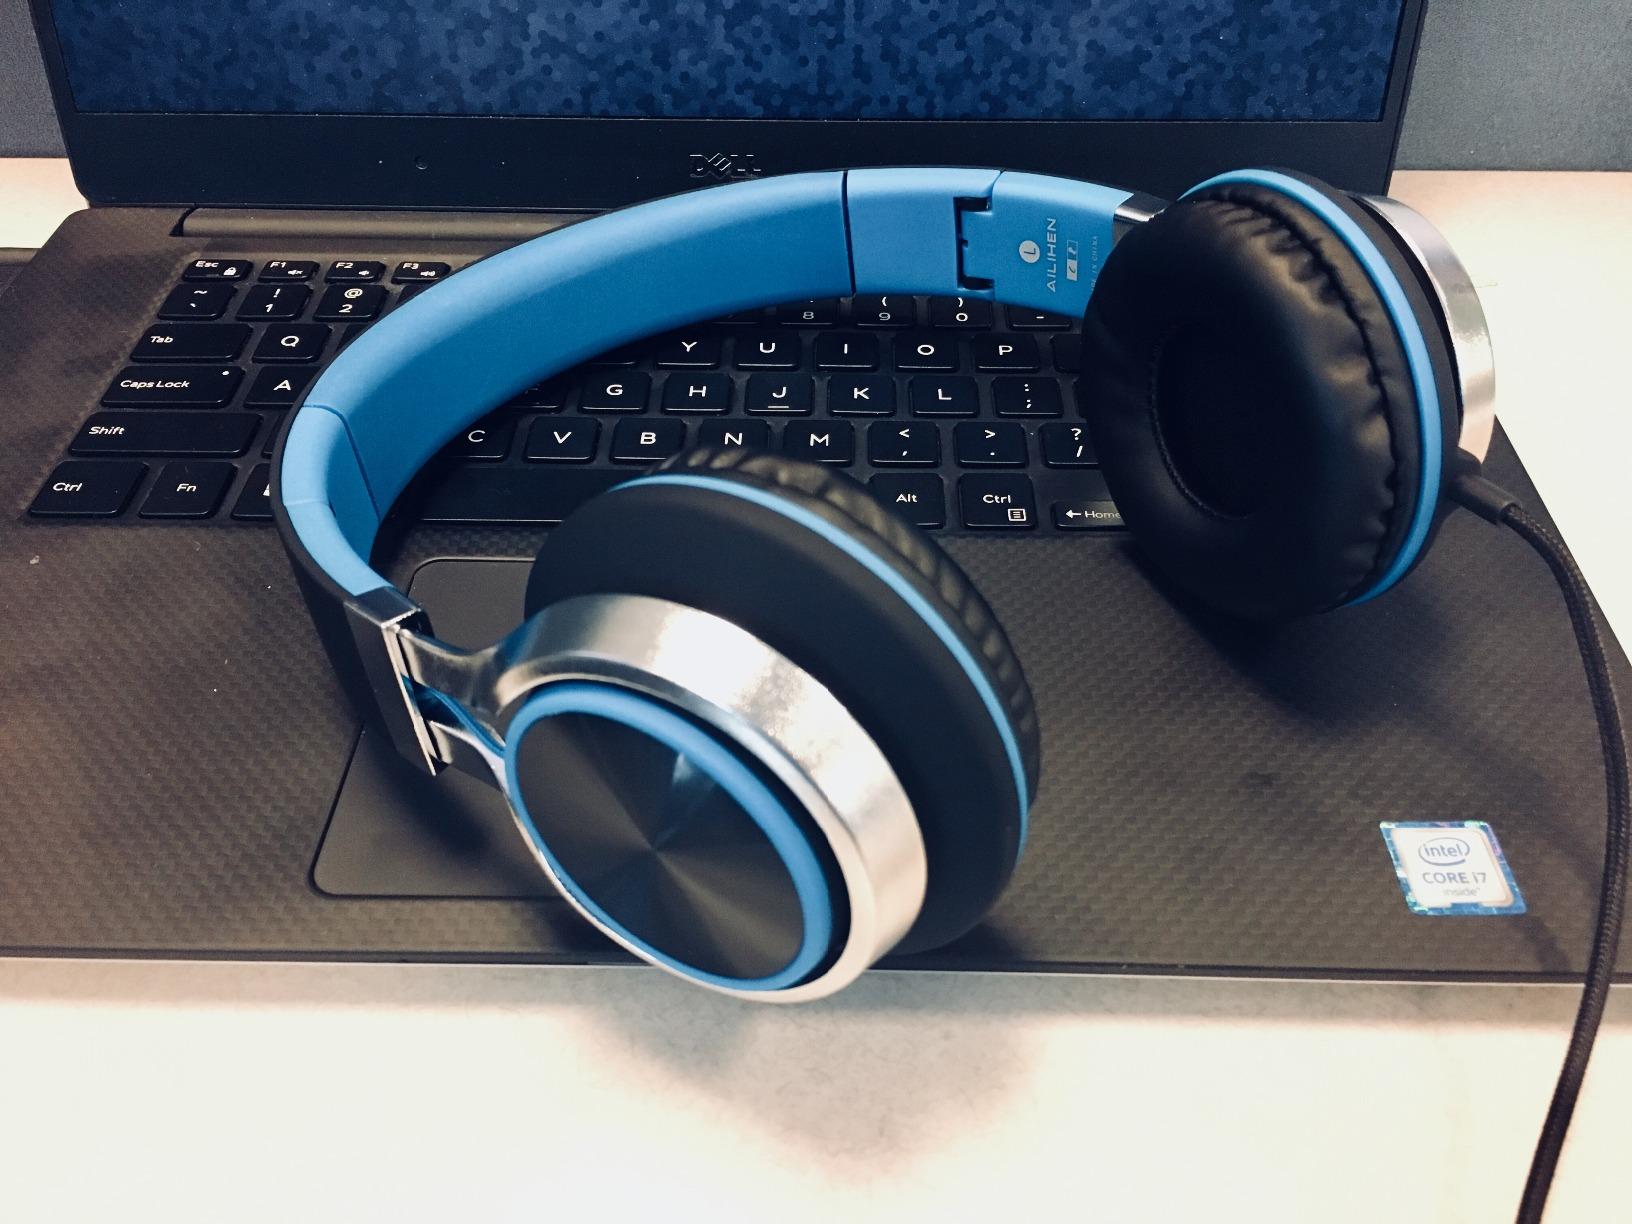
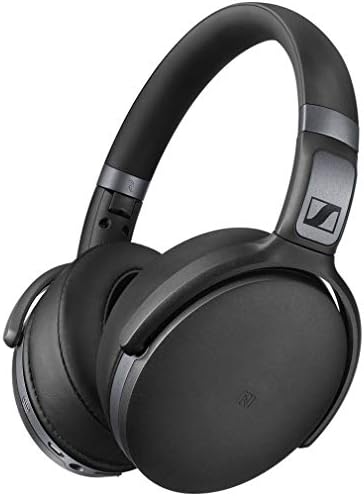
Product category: headphones
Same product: no